Fire performance (Indonesia)

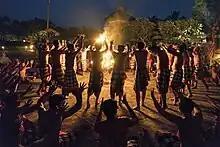
"Kecak" dance in Bali

"Kecak" is a form of Balinese Hindu dance and music drama which depicts a battle story from the Hindu epic "Ramayana". "Kecak" is typically performed by about fifty to one hundred men arranged in concentric circles, and whose rhythmic chanting and movement quickens during the performance. Trance rituals often accompany certain sections of the "kecak" dance, such as during the portrayal of the burning of Hanuman. Here, the dancer playing Hanuman is blessed by a priest and enters a trance state for the 'fire kicking dance' which follows. The dancer does not feel any pain from the fire because he is in a state of trance.